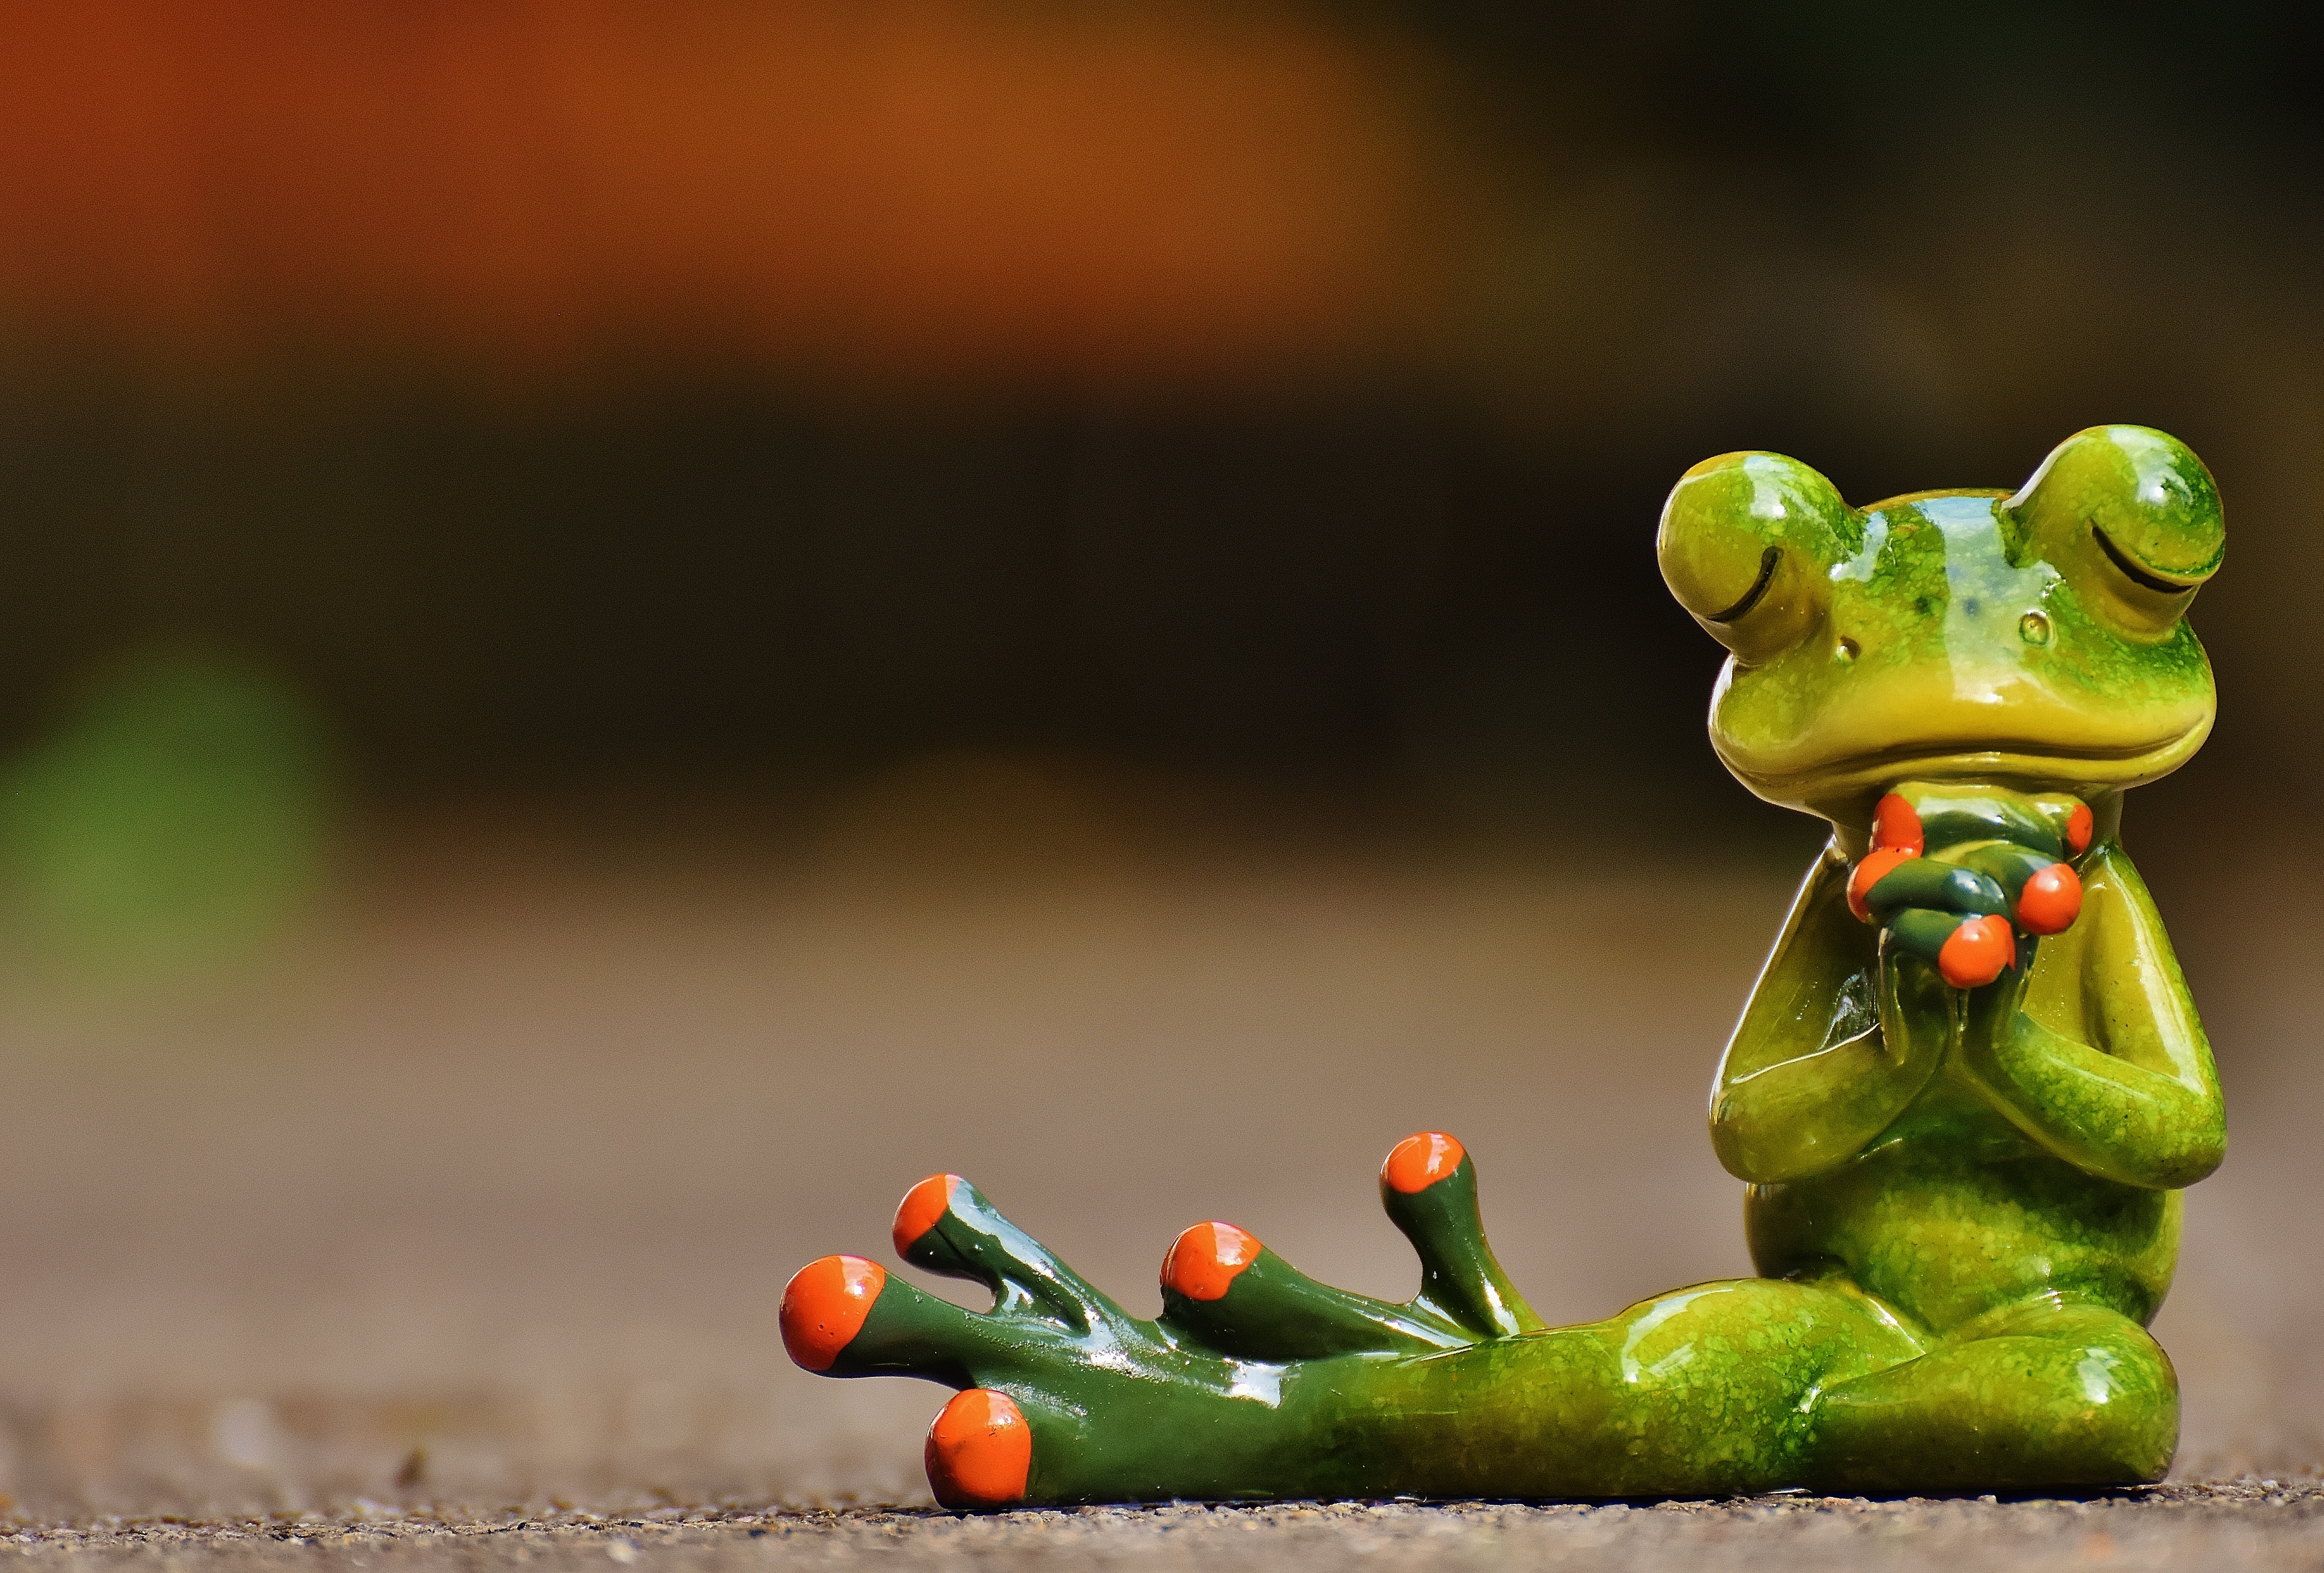
cute, decoration, green, frog, amphibian, pray, fig, tree frog, close up, funny, frogs, harmony, macro photography